Question: Please indicate a possible affordance area of the banana that can be used for peeling
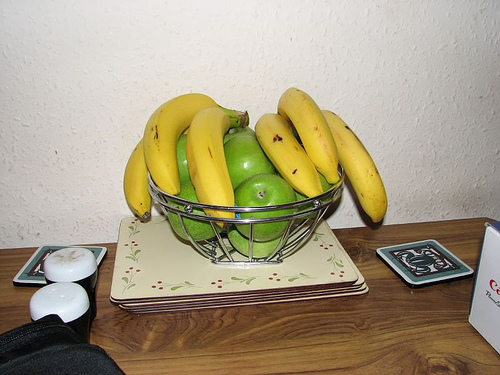
Answer: [280.5, 97, 387.5, 227]